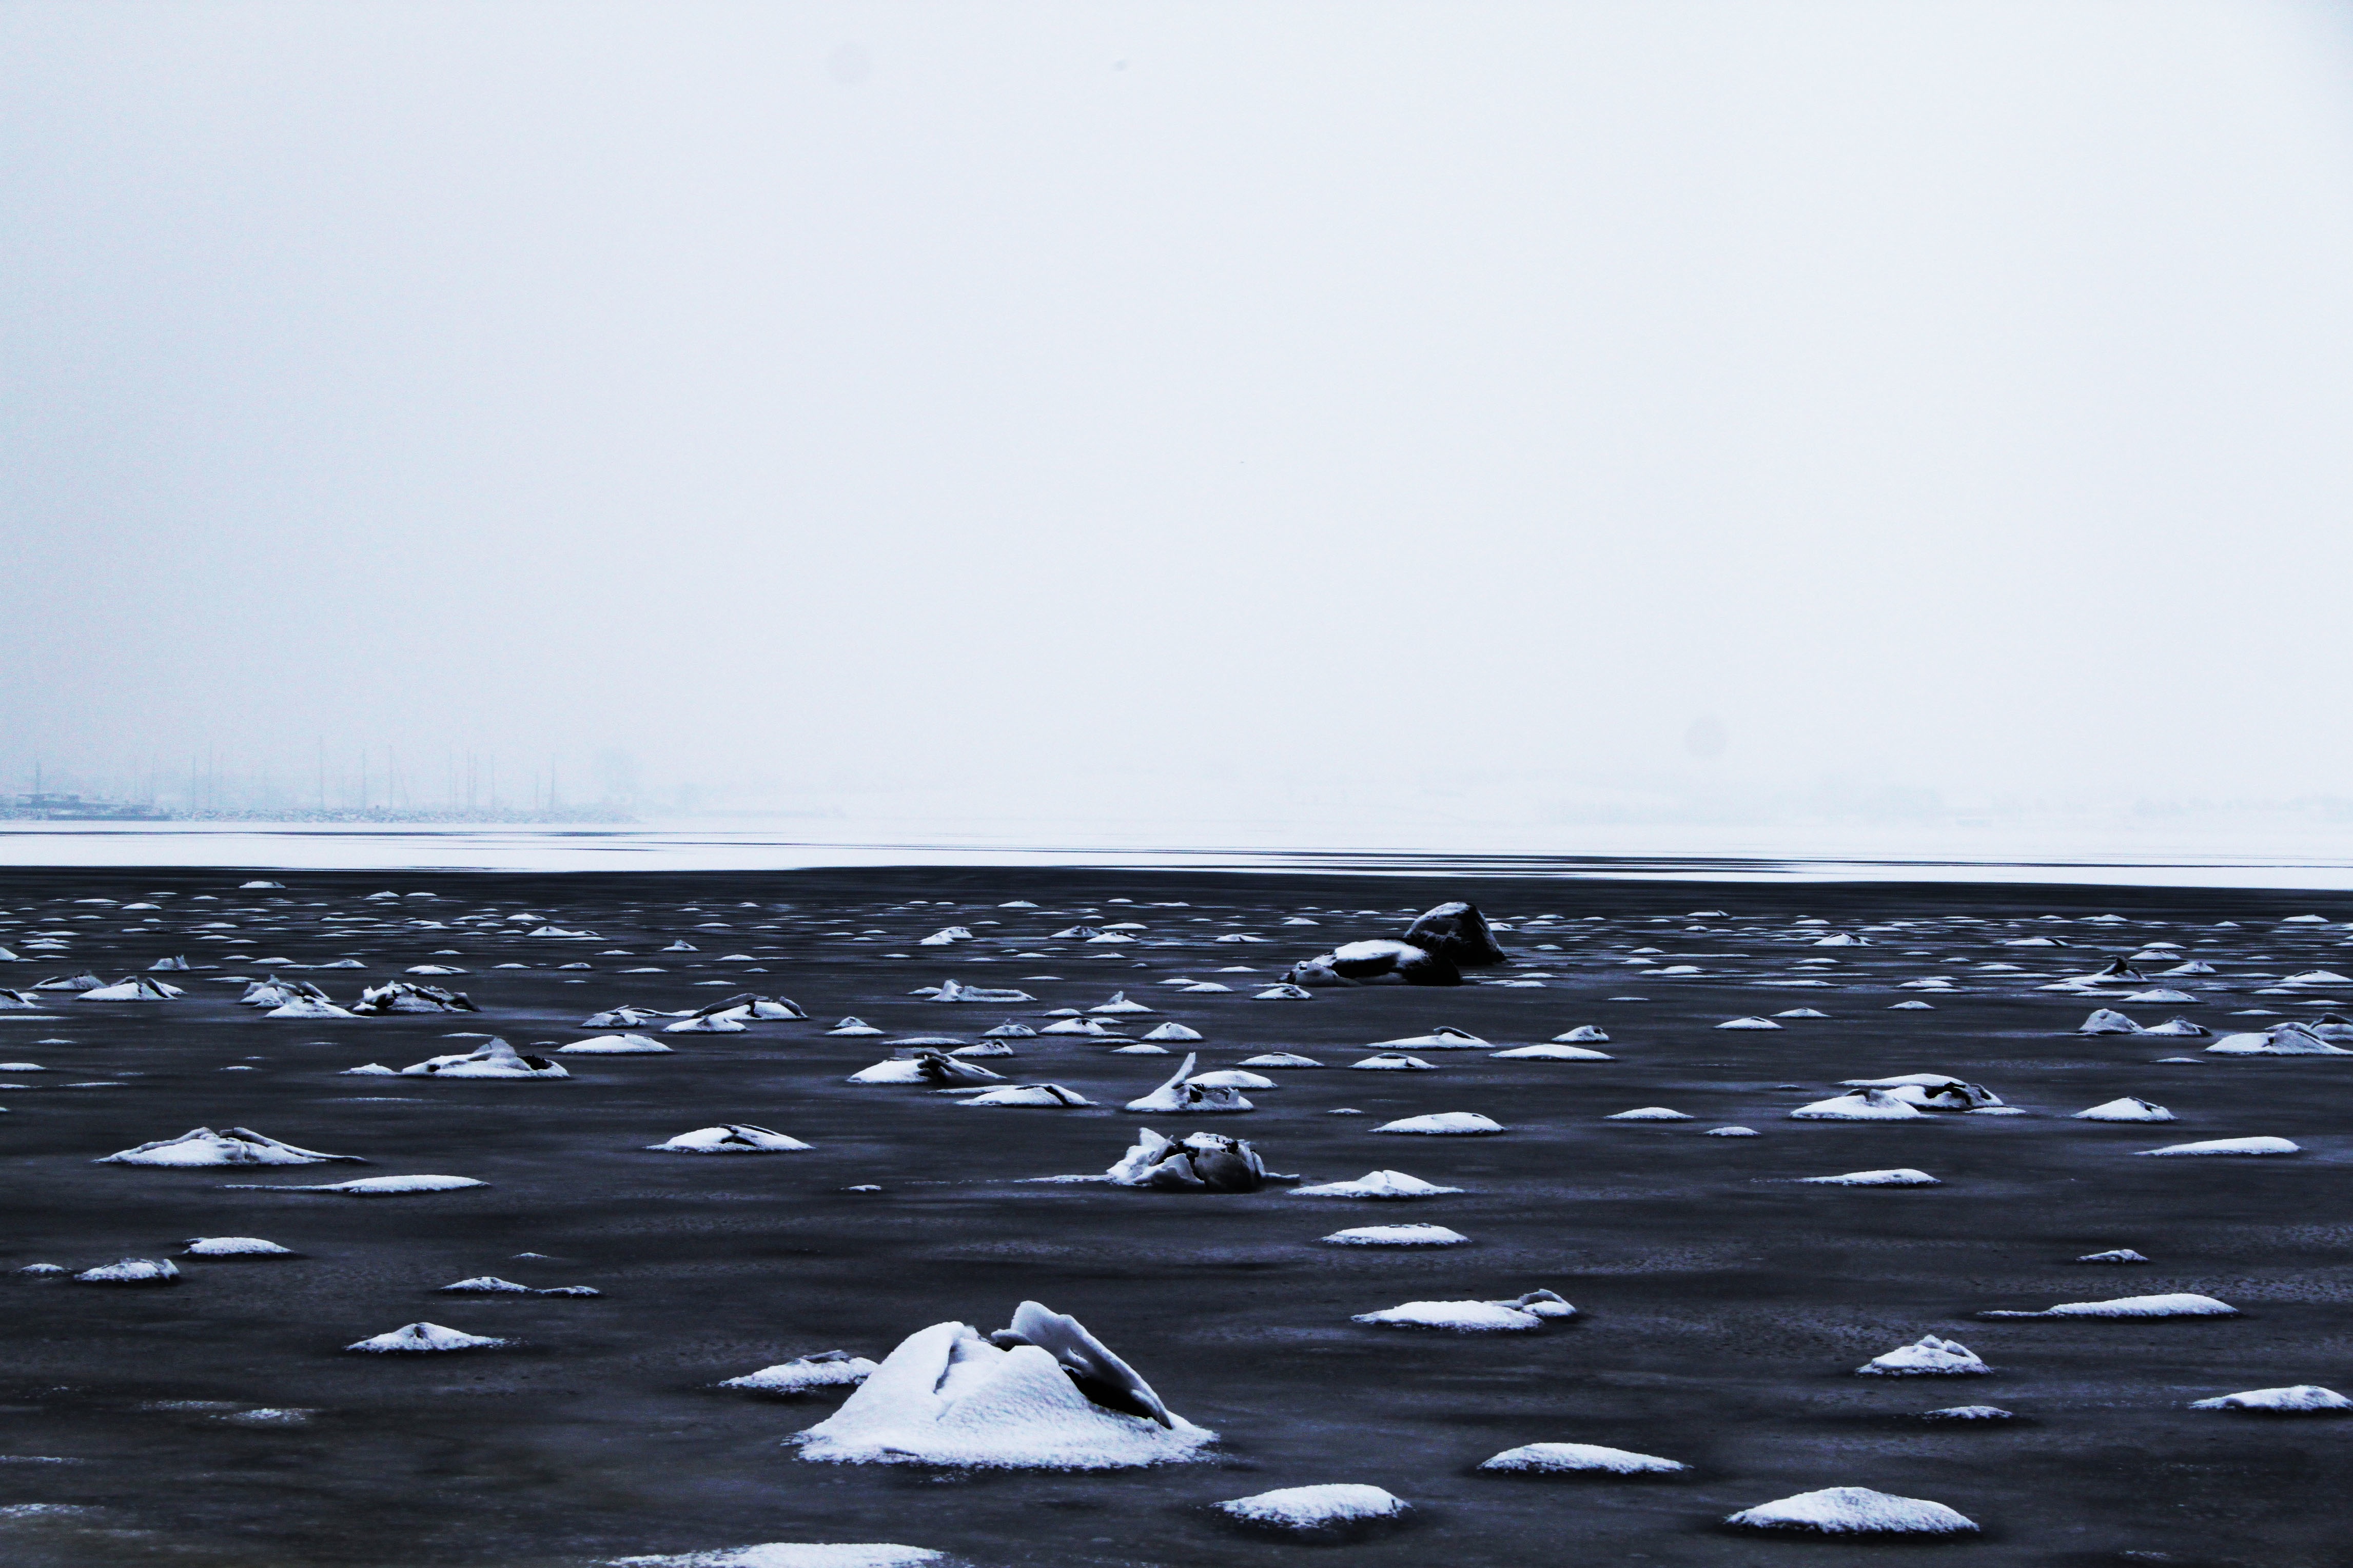
sea, water, ocean, bird, white, wave, reflection, monochrome